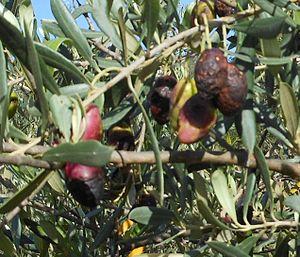
Damaged picholines olive fruits october 2014
Le brunissement de l'olive est un phénomène complexe dont on connait mal l'origine. Plusieurs facteurs sont en cause. Cette atteinte de l'olive provoque des dégâts économiques importants. Selon les autorités interprofessionnelles de l'olive, les dégâts économiques sont estimés à 80% dans certains vergers, en France.